Flight dynamics

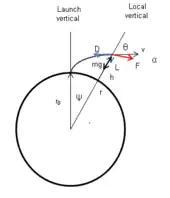
Propulsive, aerodynamic, and gravitational force vectors acting on a space vehicle during launch

The forces acting on space vehicles are of three types: propulsive force (usually provided by the vehicle's engine thrust); gravitational force exerted by the Earth and other celestial bodies; and aerodynamic lift and drag (when flying in the atmosphere of the Earth or another body, such as Mars or Venus). The vehicle's attitude must be controlled during powered atmospheric flight because of its effect on the aerodynamic and propulsive forces. There are other reasons, unrelated to flight dynamics, for controlling the vehicle's attitude in non-powered flight (e.g., thermal control, solar power generation, communications, or astronomical observation).